Underwire bra

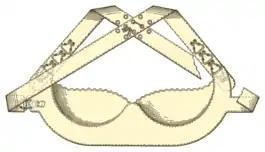
Marie Tucek's "Breast Supporter"

The precursor to the underwire bra can be traced back to at least 1893, when New Yorker Marie Tucek was granted a patent for a "breast supporter". The breast supporter was described as a modification of the corset, and was very similar to a modern push-up bra designed to support the breasts. It consisted of a plate made of metal, cardboard, or other stiff material, shaped to fit against the torso under the breasts, following the contour of the breasts. It was covered with silk, canvas, or other cloth, which extended above the plate to form a pocket for each breast. The plate curved around the torso and ended near the armpits, held in place and adjusted to a snug fit by shoulder straps that crossed the back, forming an X-shape. It was secured with hook-and-eye closures.